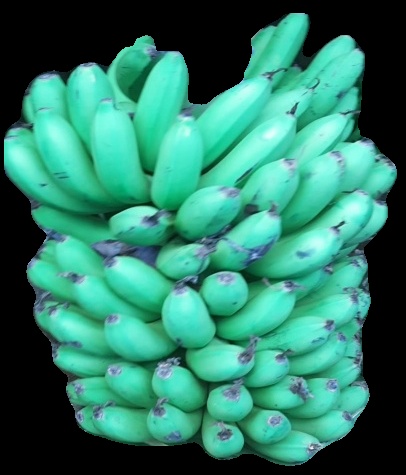
Variety: pachbale
Grade: grade1